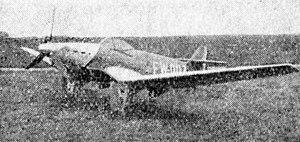
Le Loire-Nieuport LN 401 est un avion bombardier en piqué construit par Loire-Nieuport à partir de 1938. Surnommé le « stuka français », il subit de très lourdes pertes lors de la Seconde Guerre mondiale. Ayant pour mission le bombardement, il opérait le plus souvent face à une défense anti-aérienne puissante.